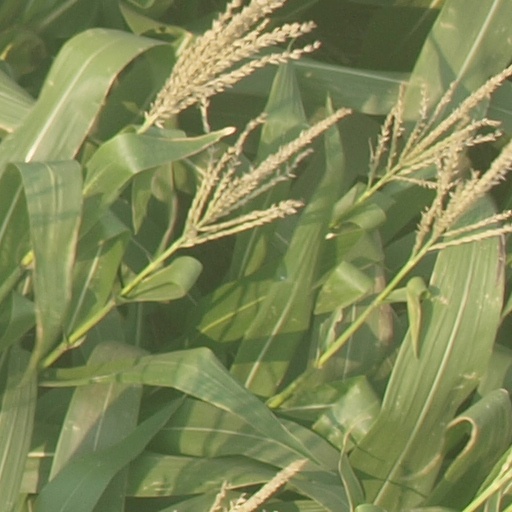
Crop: maize; corn